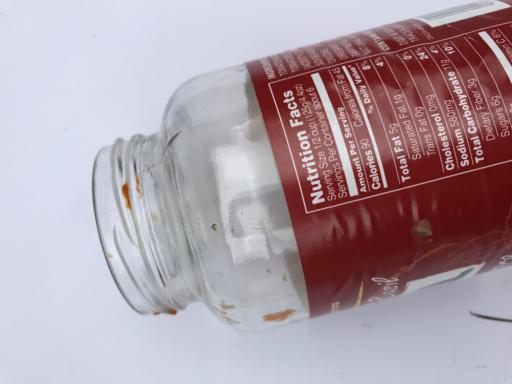
Waste category: glass